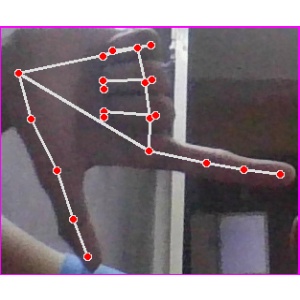
अक्षर: ख